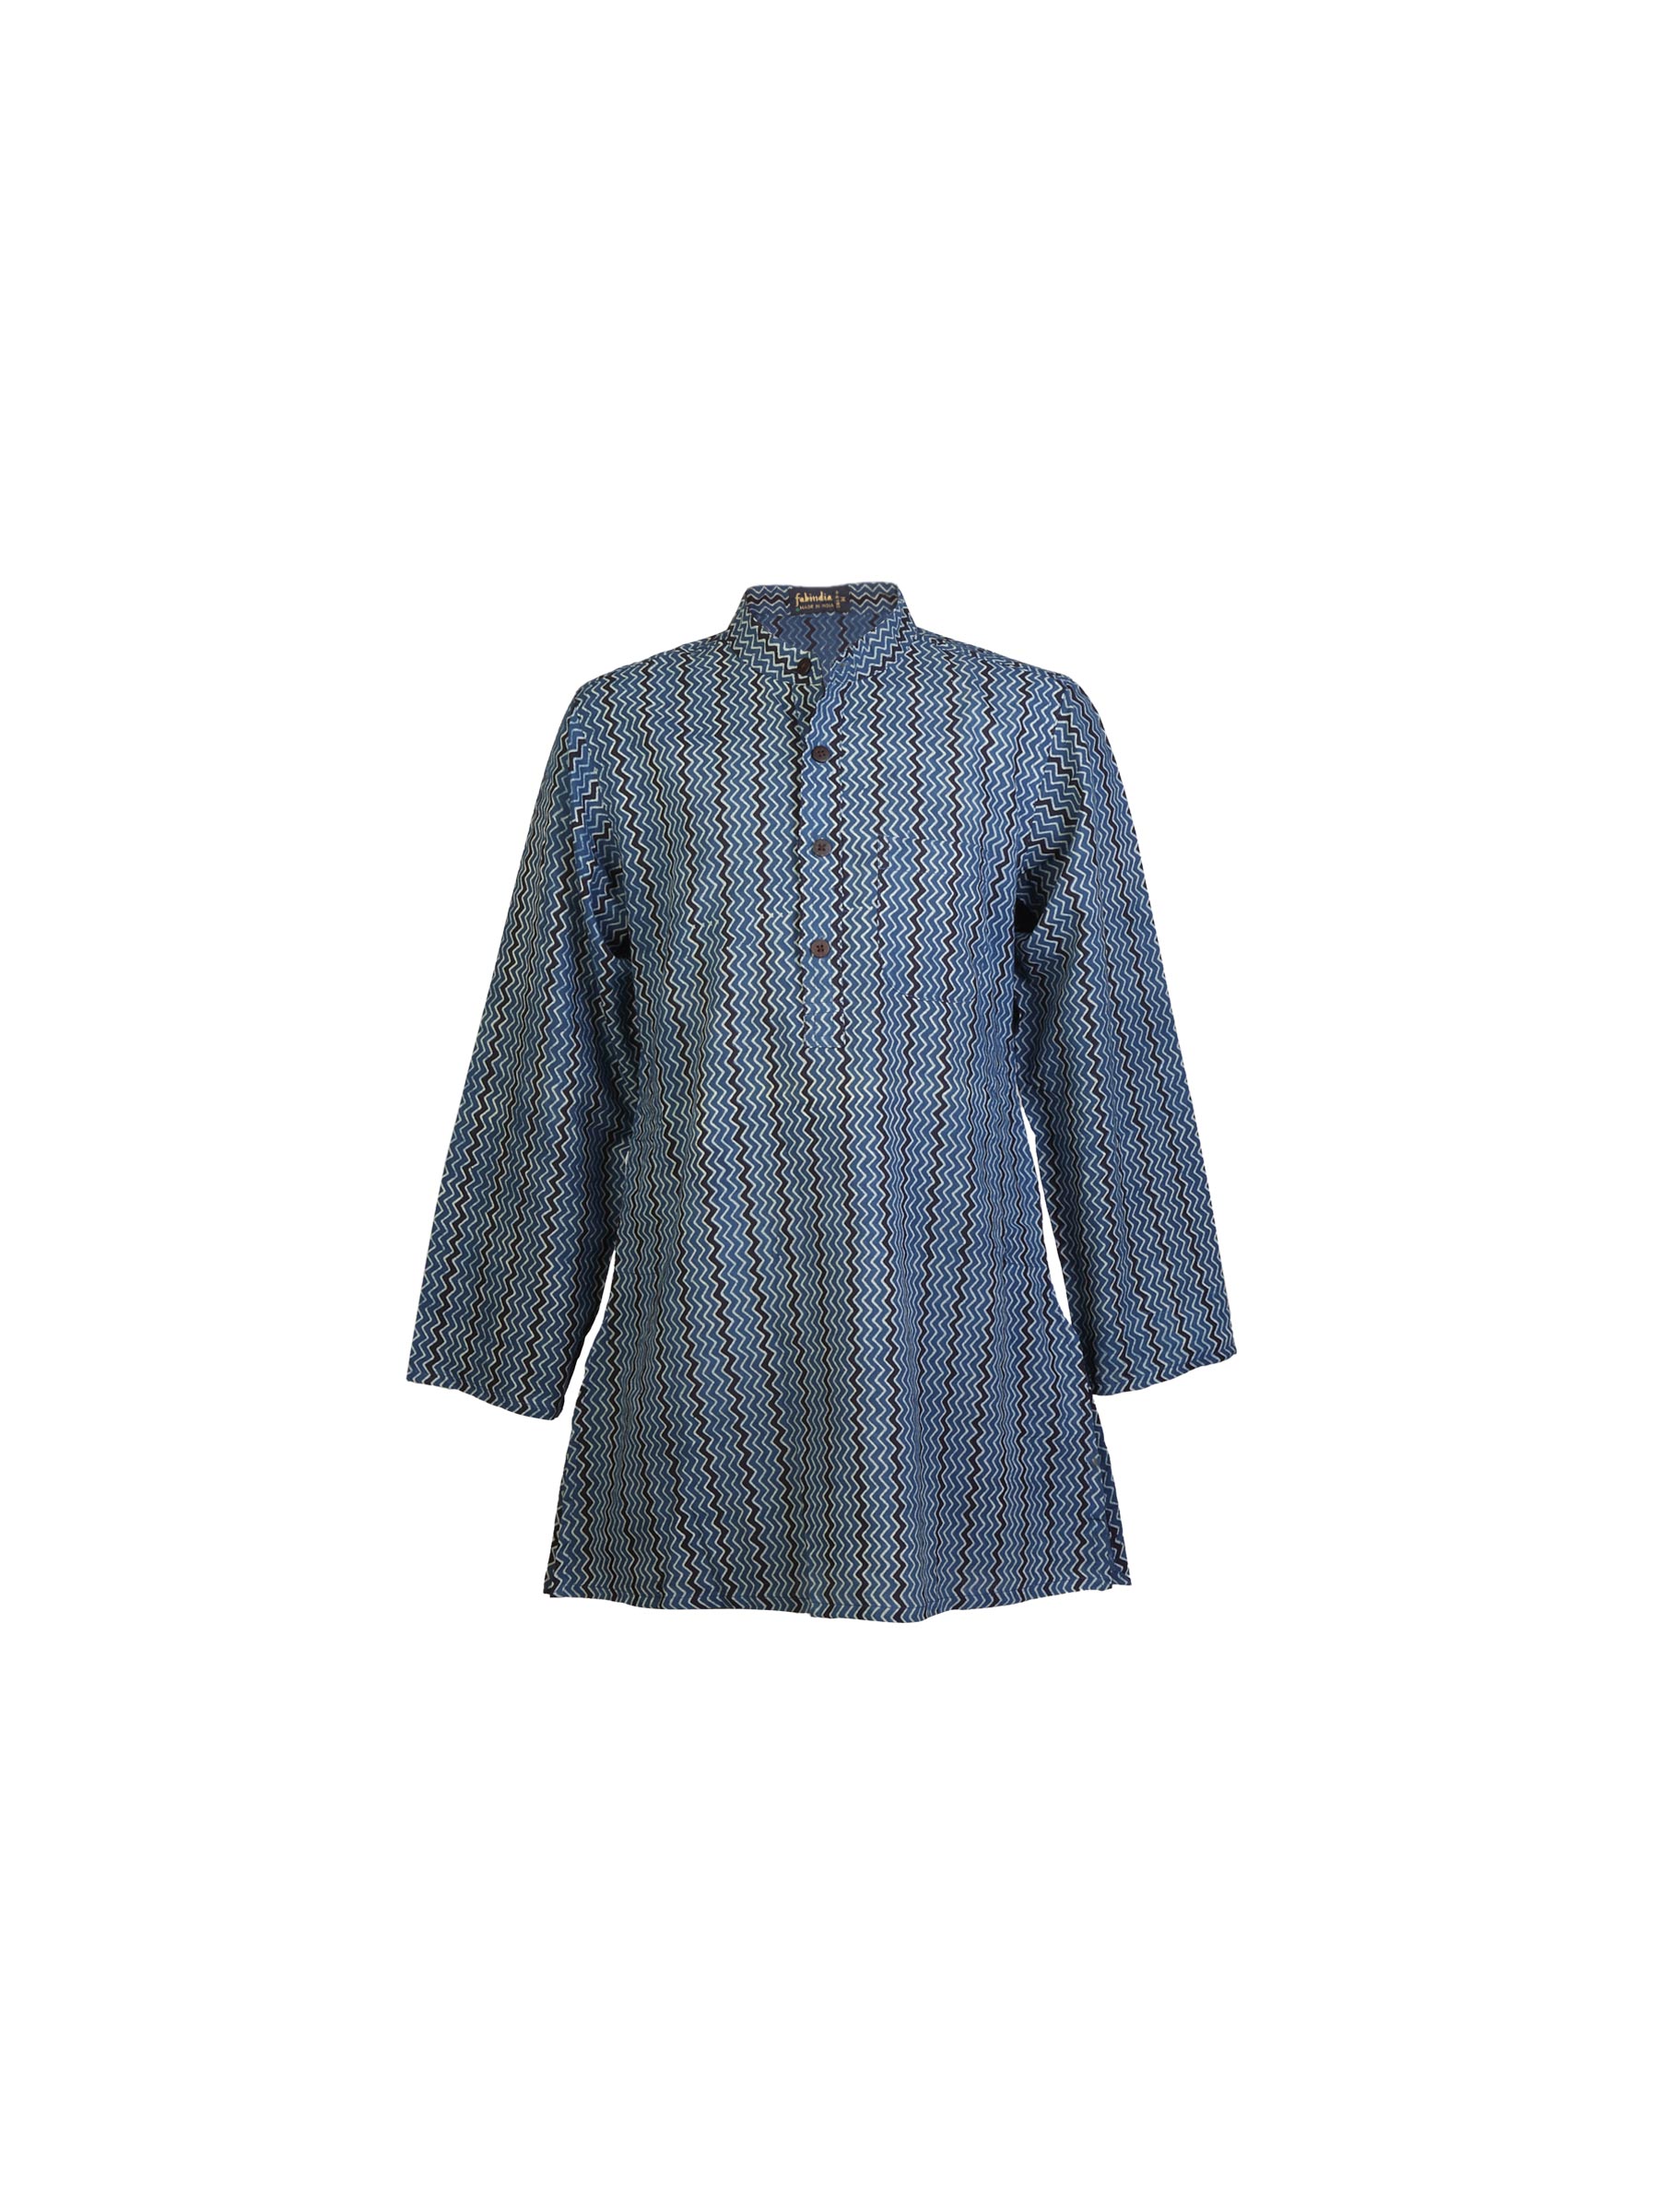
Fabindia Boys Printed Blue Kurta
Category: Apparel / Topwear / Kurtas
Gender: Boys
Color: Blue
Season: Summer 2012
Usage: Ethnic